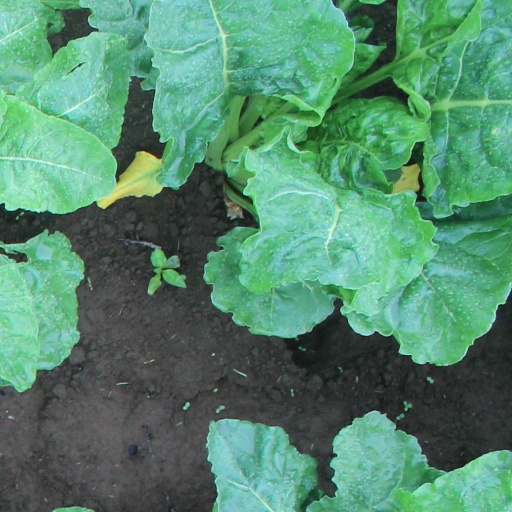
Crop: sugar beet